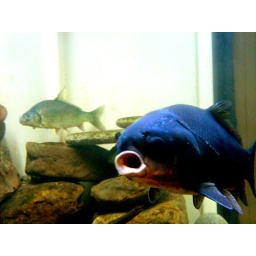
fish in a box